Western Chalukya literature in Kannada

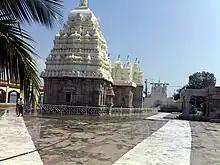
Sangamanatha temple at Kudalasangama, where Basavanna found his inspiration

In the mid-12th century, the Kalachuris successfully warred against their overlords, the Western Chalukyas, and annexed their capital Kalyani. During this turbulent period lasting three decades (1153–1183), Veerashaivism gained popularity. According to H.S. Shiva Prakash, the Kalachuri period is one of the high points of medieval Kannada literature. Basavanna (or Basava), a social reformer and the prime minister of Kalachuri King Bijjala II, is generally regarded as the inspiration behind this movement. Allama Prabhu, Chennabasava, Siddharama, Akka Mahadevi, and Kondugoli Keshiraja are other well-known poets among several hundred in this cadre.